Alexander Dennis Enviro400

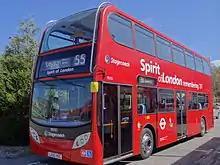
The first production Enviro400, Stagecoach 19000 "Spirit of London", new in 2005, photographed in 2014

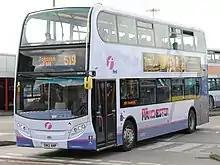
A second generation Enviro400 operated by First Greater Manchester

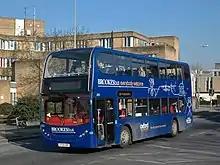
An Oxford Bus Company Scania N230UD Enviro400 in February 2013

London operator Metroline was the first company to order the Enviro400, ordering 28 for route 24 in June 2005, entering service at the end of the year. One dual door demonstrator, named "Spirit of London", was delivered to Stagecoach London to replace the Dennis Trident destroyed during the 7 July 2005 London bombings and a single door demonstrator was delivered to the then Travel West Midlands for evaluation. Both prototypes were exhibited at Coach & Bus Live 2005 in the National Exhibition Centre in Birmingham.